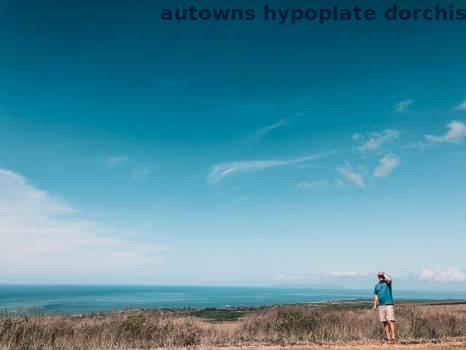
Label: Watermark